Bachitherium

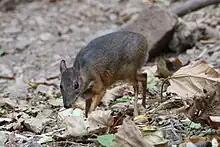
A lesser mouse-deer ("Tragulus kanchil") foraging.

Although artiodactyls of the Paleogene are not as popular in palaeobiological research as their Neogene counterparts, there has been efforts in recent decades to contextualize the palaeobiologies of Paleogene ruminants in relation to those of Neogene and modern ruminants. The relatively abundant fossil evidence of different "Bachitherium" species indicates that virtually none display any signs of sexual dimorphism, although it is unknown whether "Bachitherium" sp. represents a distinct species from "B. guirounetensis". Therefore, the different sizes of the fossil specimens can be explained as belonging to different species that fill different palaeoecological niches from each other and the many other artiodactyls that coexisted with them.